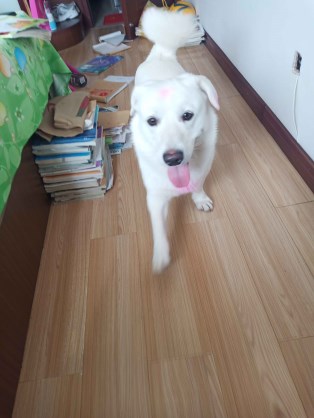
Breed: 3336-n000121-chinese_rural_dog